Roberto Moreno

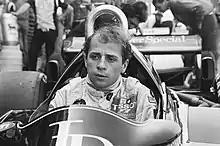
Moreno at the 1982 Dutch Grand Prix.

Moreno was winning races in Formula Atlantic, Formula Mondial and Formula Three, when he received a call-up from Colin Chapman to stand in for Nigel Mansell at Lotus at the 1982 Dutch Grand Prix after Mansell broke his wrist in the previous Grand Prix in Canada. Prior to this, Theodore Racing's Jan Lammers broke a thumb during the Detroit Grand Prix and team owner Teddy Yip wanted Moreno to take over the seat, however Chapman refused to release him. Then during the race in Montréal, Mansell injured his wrist, allowing for Moreno to stand in. This soon turned into a nightmare, as the Lotus 91 was a beast to handle, Moreno had barely driven the car, as regular drivers, Mansell and Elio de Angelis did most of the testing, with Moreno being restricted to the older Lotus 87B and Lotus 88 models. Moreno failed to come to grips with the Lotus 91, with his best qualifying lap over two seconds away from making the grid. At the end of 1982, Lotus released him from his duties as test driver and it took his reputation a while to recover from this poor showing.